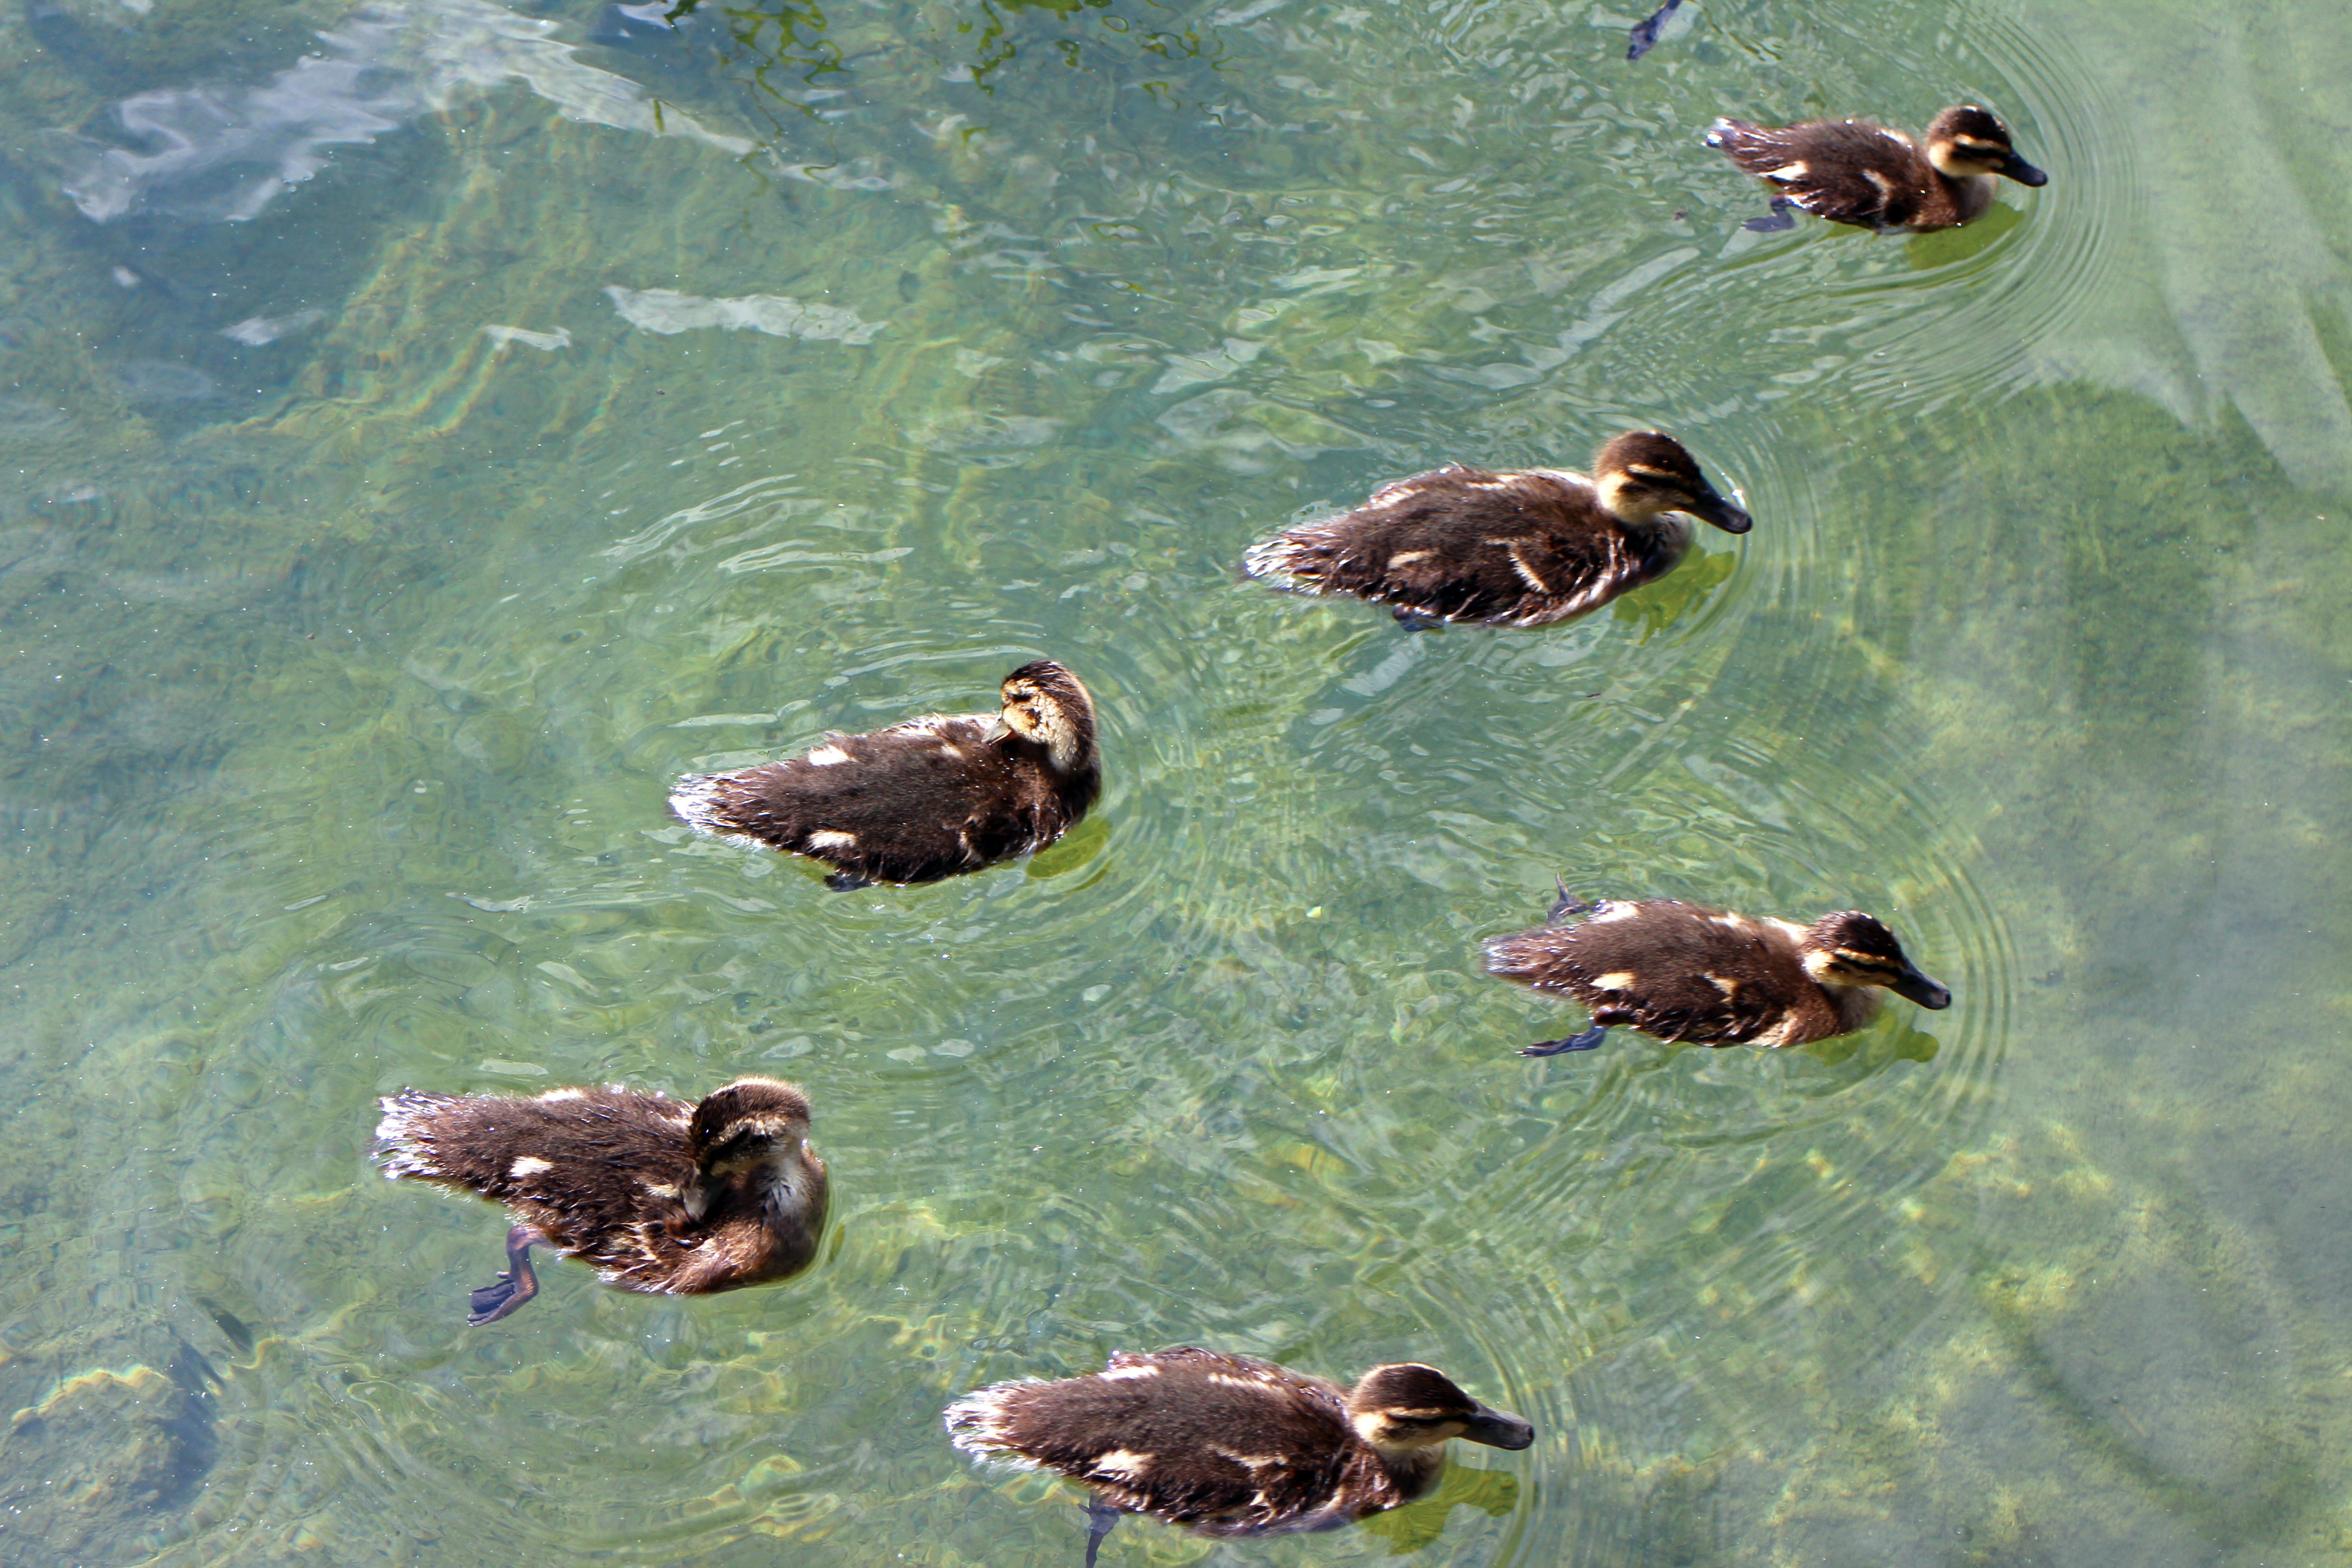
bird, cute, wildlife, beak, small, fauna, poultry, family, duck, vertebrate, ducks, fluff, waterfowl, chicks, chick, water bird, mallard, duck family, young bird, young animals, ducks geese and swans